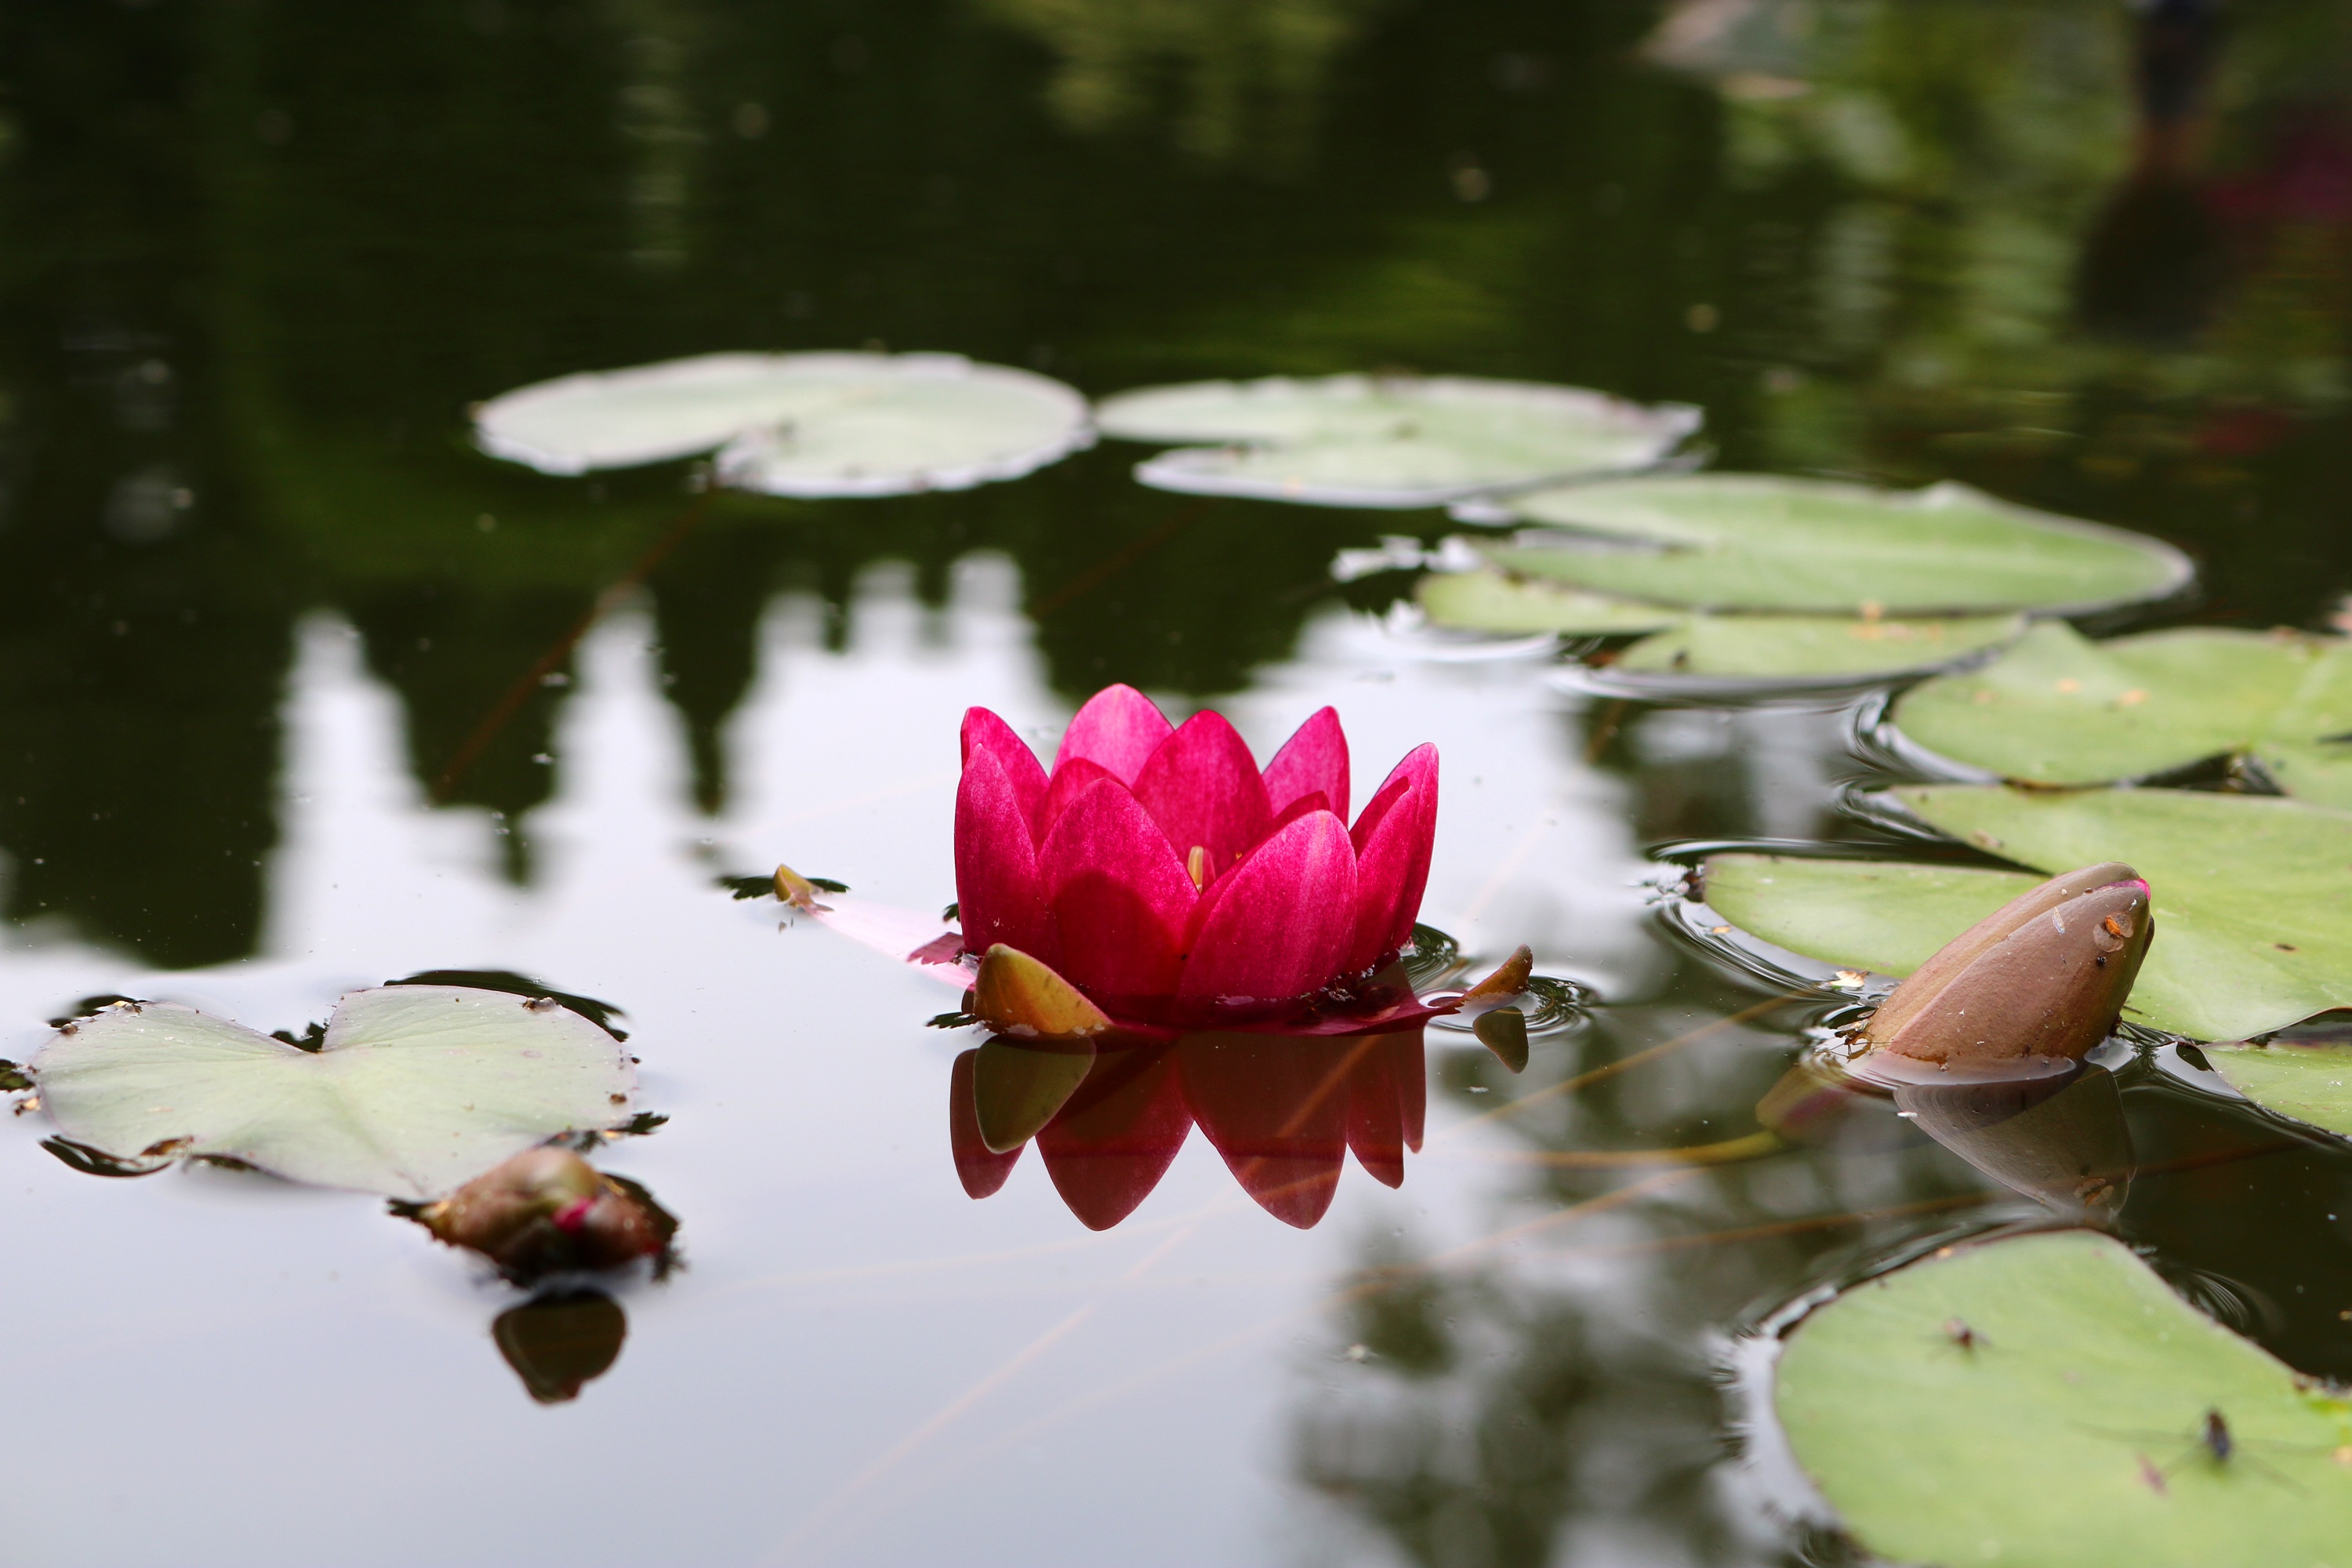
tree, water, nature, blossom, plant, leaf, flower, petal, bloom, pond, green, red, insect, botany, garden, pink, aquatic plant, flora, fauna, water lily, macro photography, nuphar lutea, garden pond, flowering plant, water striders, land plant